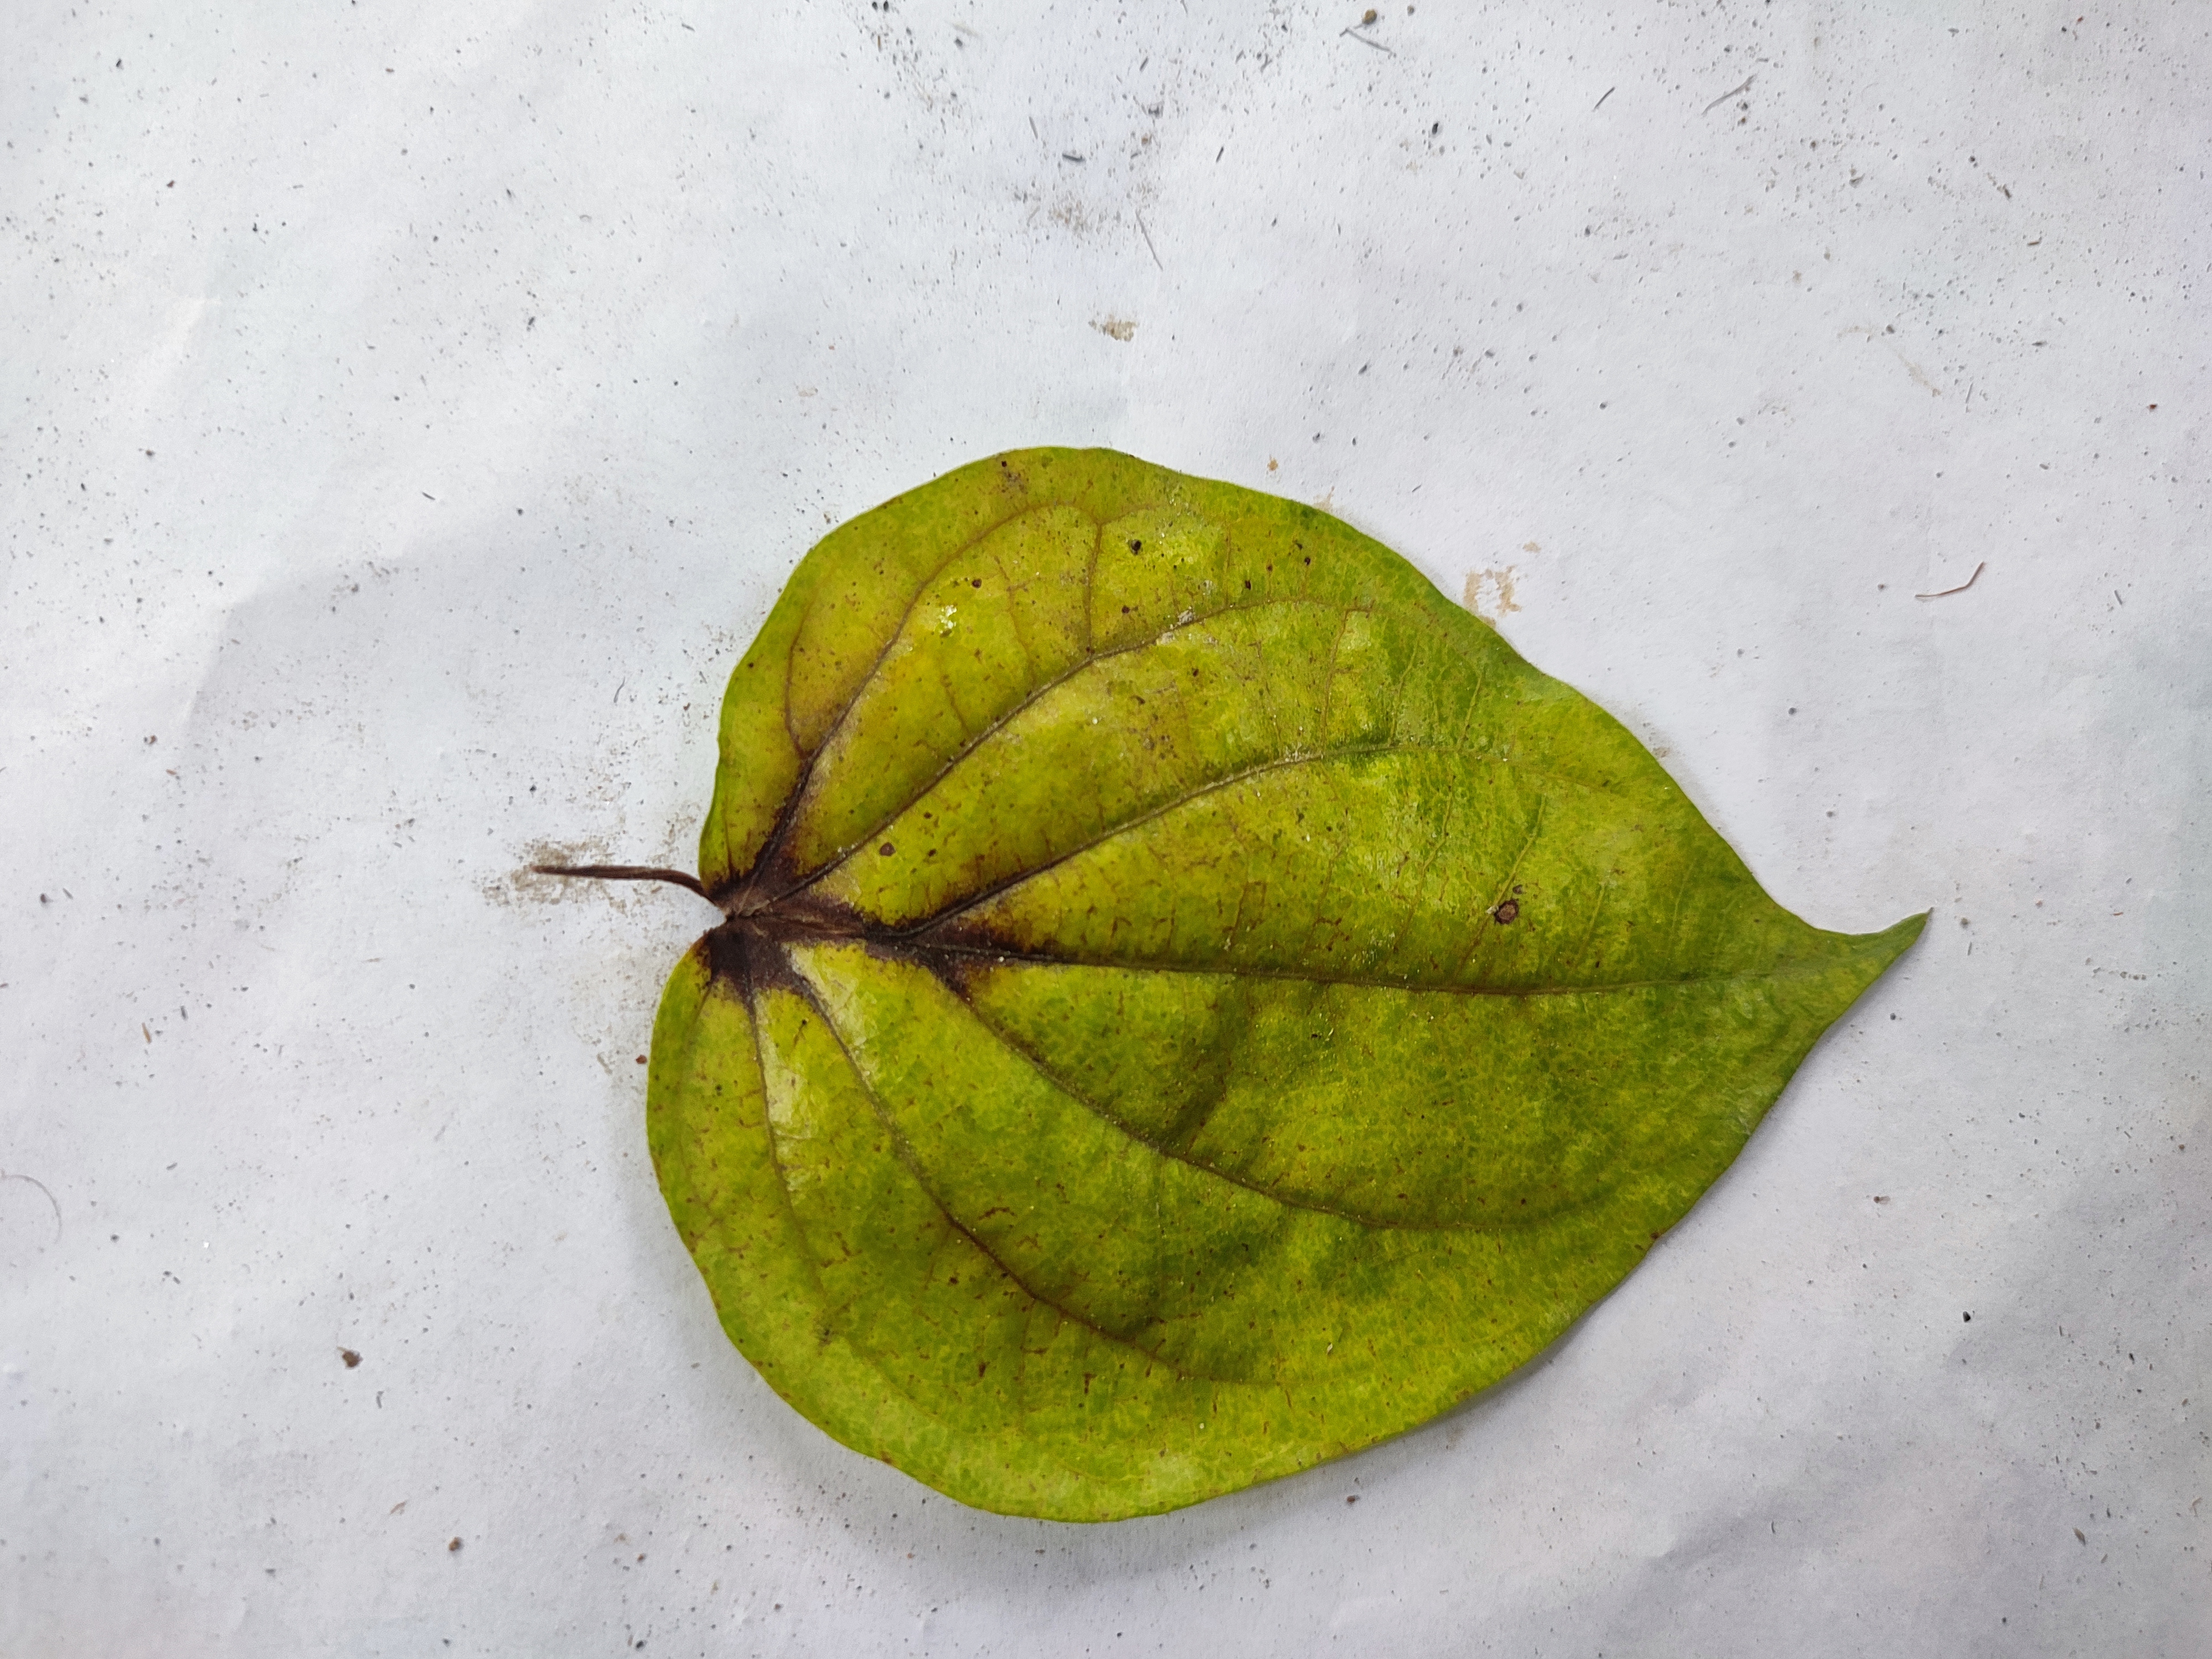
Label: Dried_Leaf